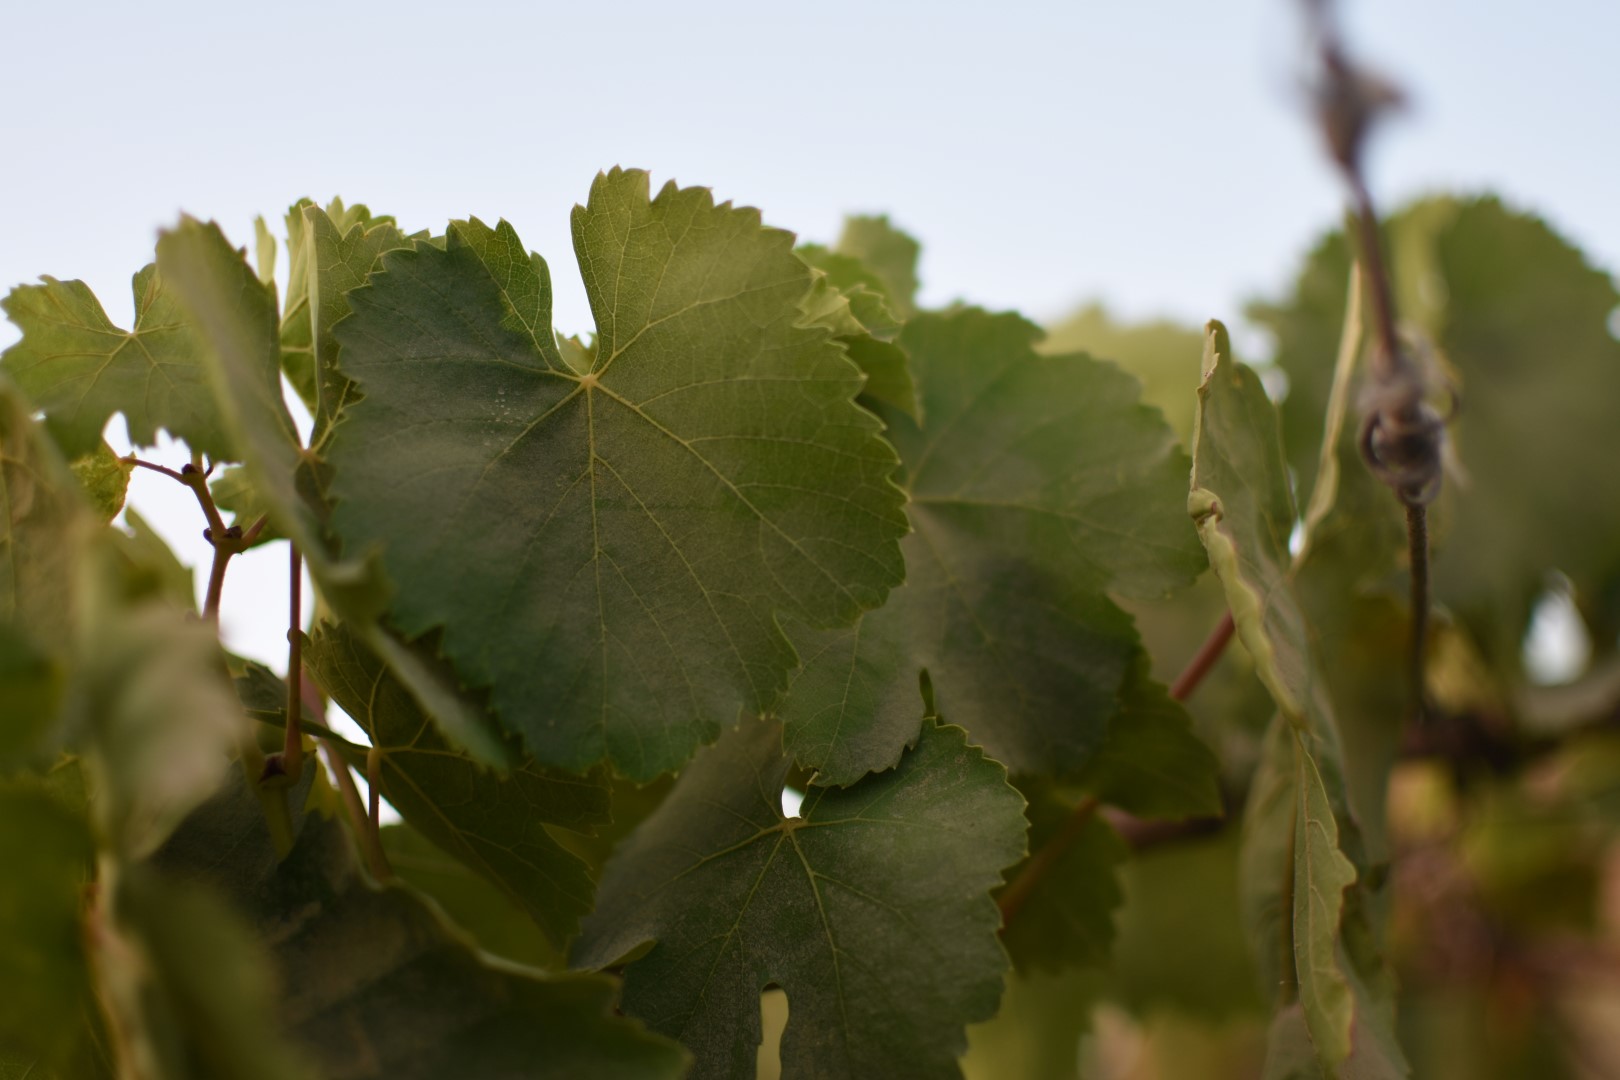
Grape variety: Thompson Seedless